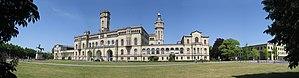
L'université Gottfried Wilhelm Leibniz de Hanovre est une université allemande fondée en 1831 et basée dans la ville de Hanovre, en Basse-Saxe. Elle est membre de la TU9, une association des neuf meilleurs instituts technologiques universitaires allemands.